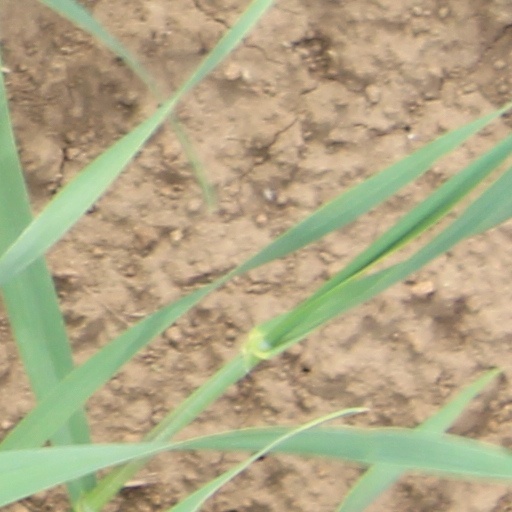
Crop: wheat